Wheatland hop riot

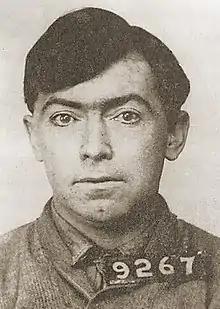
Richard "Blackie" Ford, spokesman for striking field workers at the time of the Wheatland hop riot

Ralph H. Durst (March 28, 1865 – May 4, 1938) was a leading grower of hops in the Central Valley of California. The Durst Ranch, located on 640 acres (260 ha) outside the town of Wheatland in Yuba County, California, was the largest single employer of agricultural labor in the state, requiring each summer the hiring of hundreds of seasonal workers to help bring in the harvest. The farm also dried and packaged the picked hops on site, before transporting them by train to San Francisco for export to England.